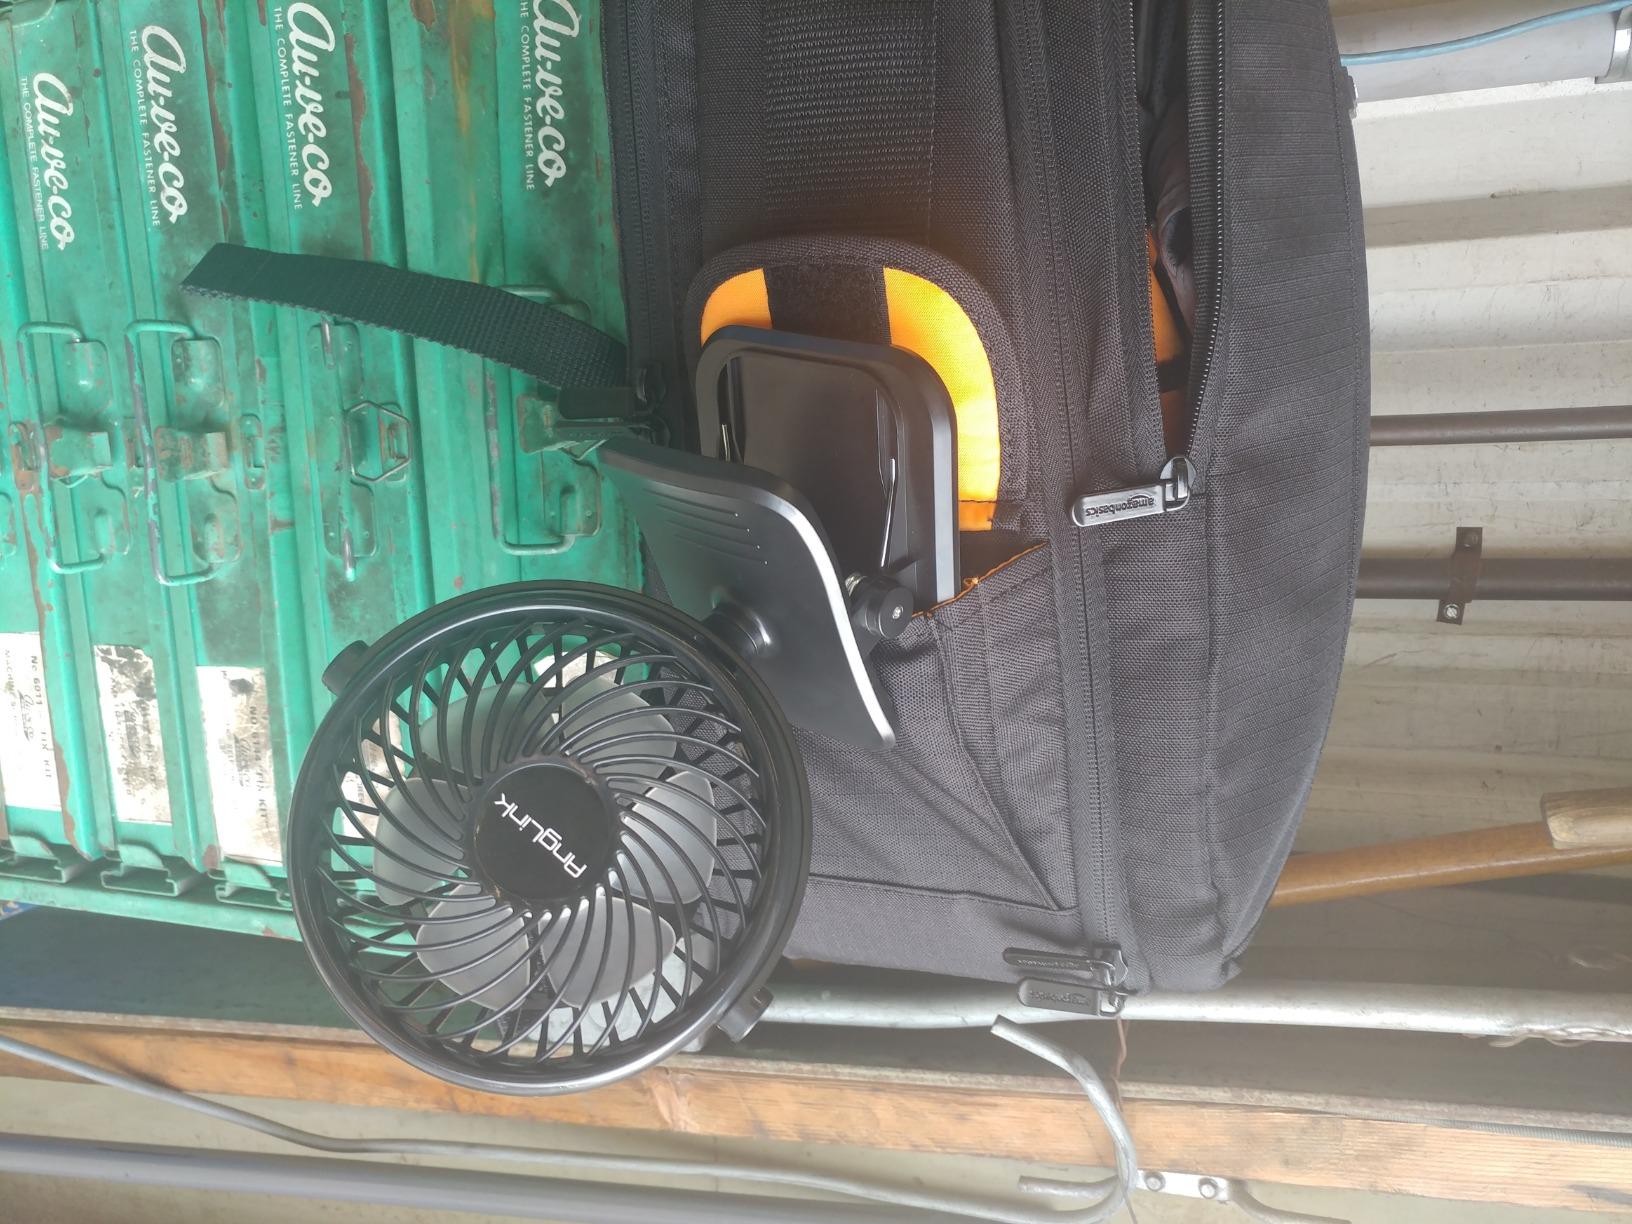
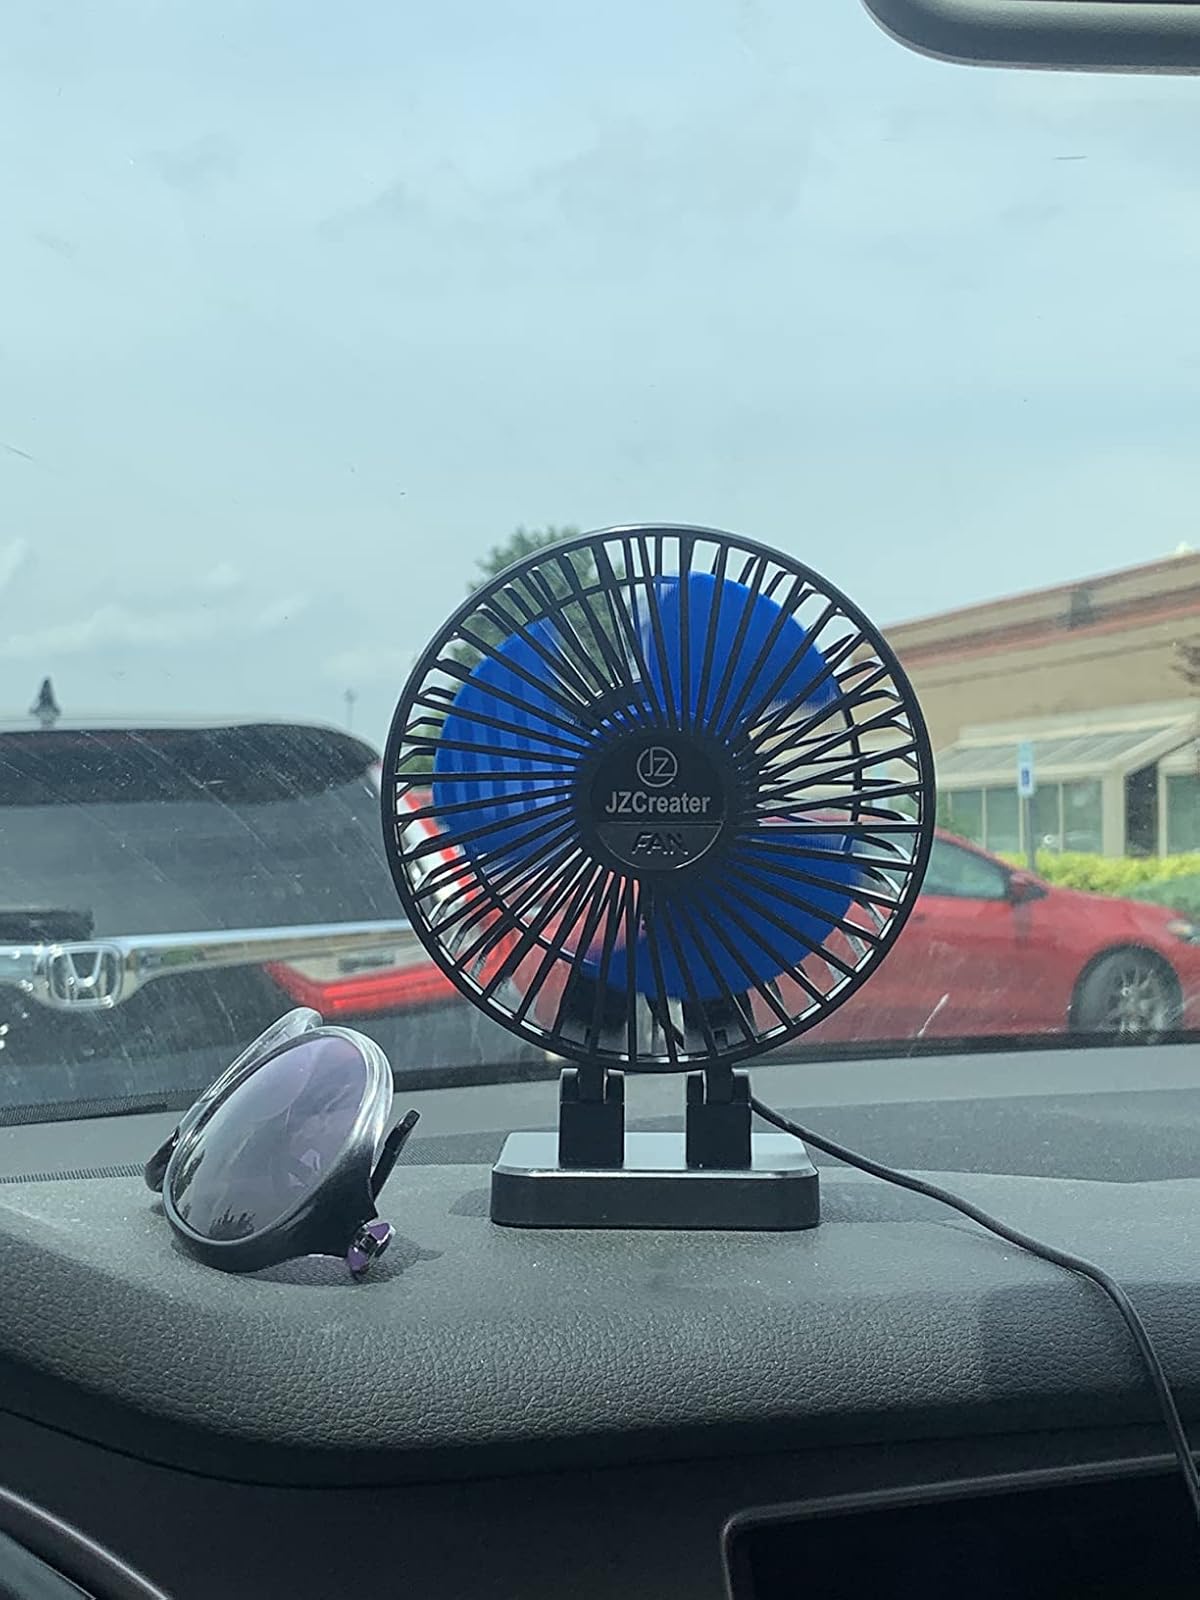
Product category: fan
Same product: no